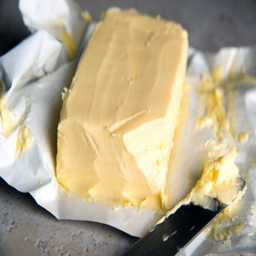
image result for butter is back in a big way , and it 's costing ethnicity more at the checkout .